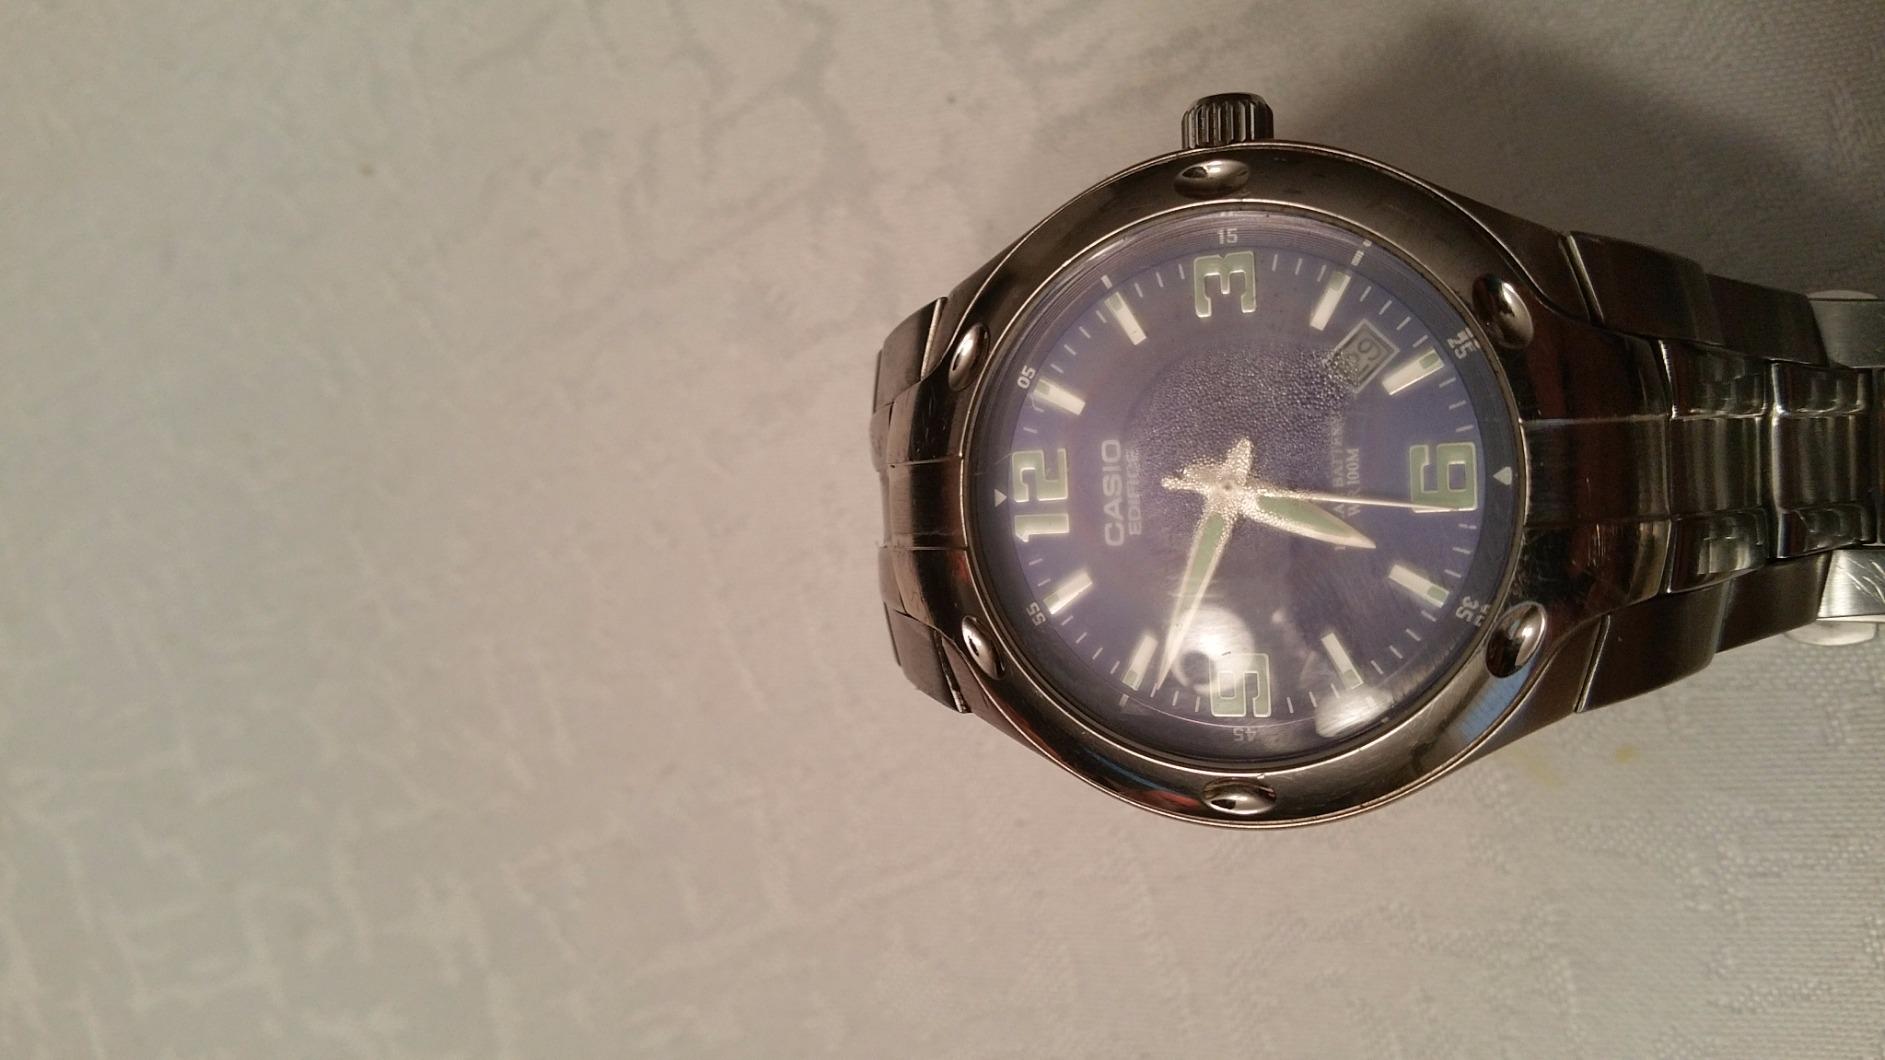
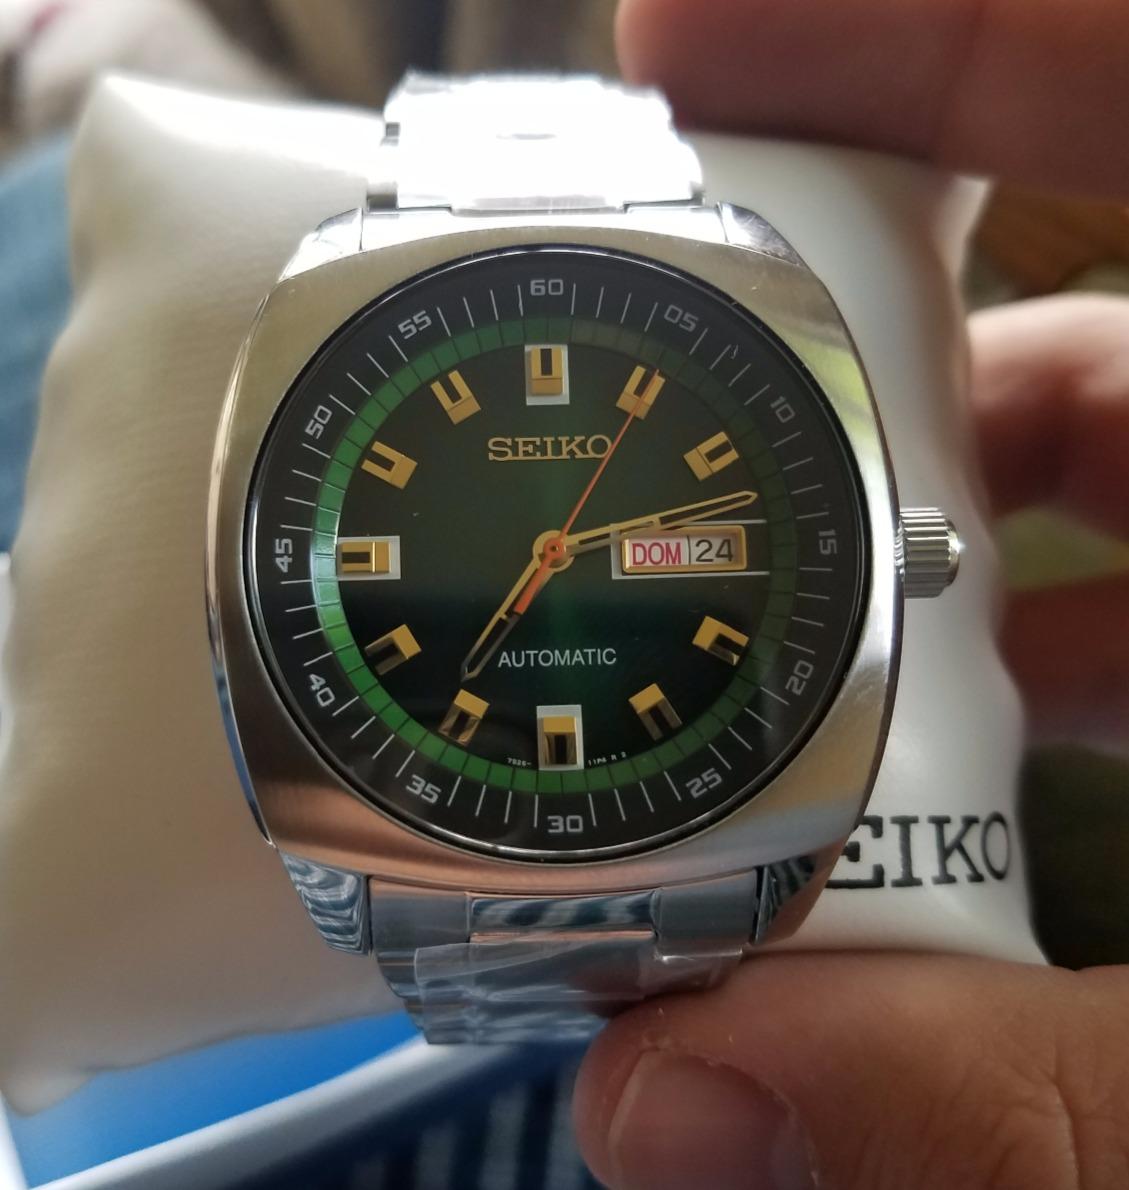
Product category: accessories_watch
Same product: no